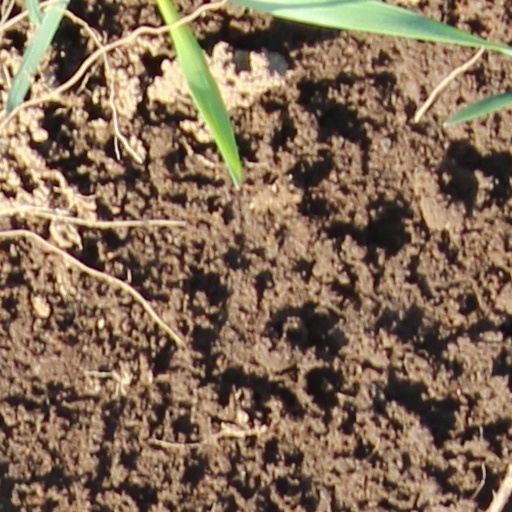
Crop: wheat